Walsall Corporation Tramways

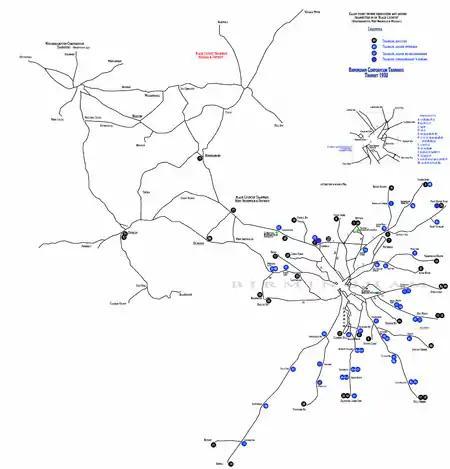
Map of the routes in the West Midlands including those in Walsall

Faced with a likely takeover of the South Staffordshire Tramways Company by British Electric Traction, Walsall Corporation made their own agreement with the South Staffordshire Tramways Company, and on 1 January 1901, for the sum of £18,500 (equivalent to £ in ), Walsall Corpopation became owners of the tramway system. They leased the tramway back to the former company who operated for the next three years.